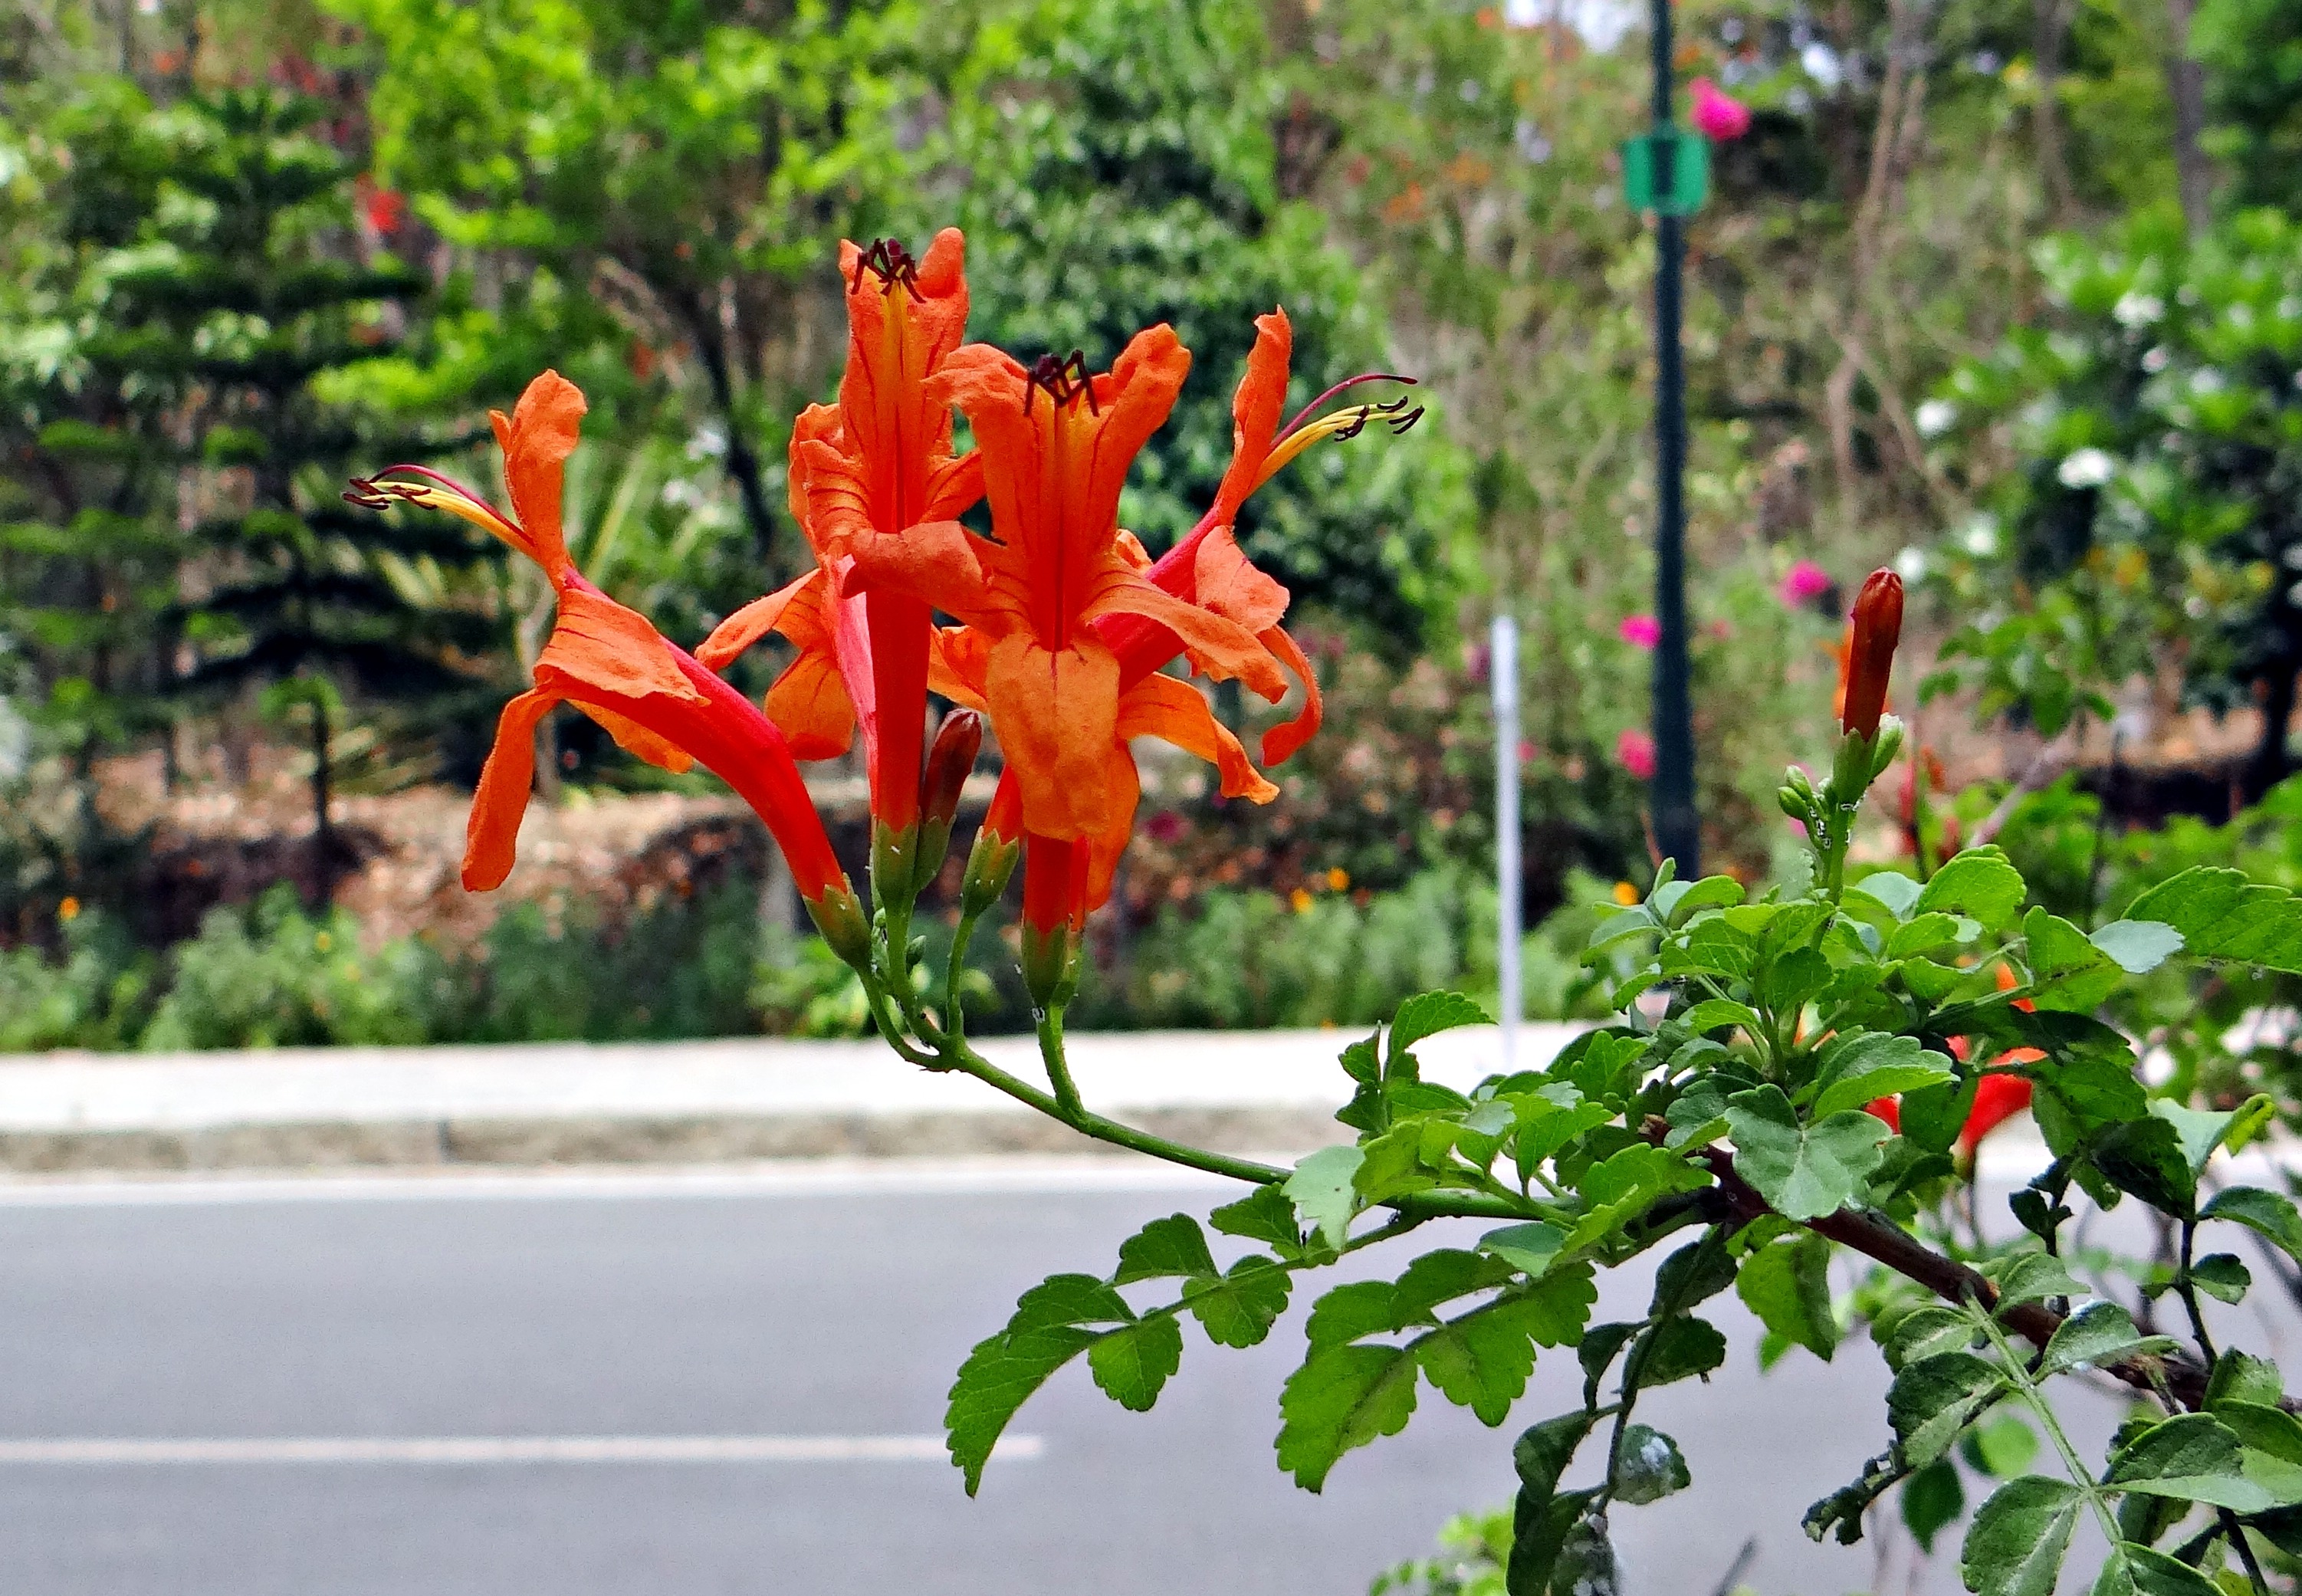
tree, plant, leaf, flower, red, autumn, botany, garden, flora, shrub, india, bangalore, flowering plant, bignoniaceae, woody plant, land plant, cape honeysuckle, tecoma capensis, bignonia capensis